Theology of John Calvin

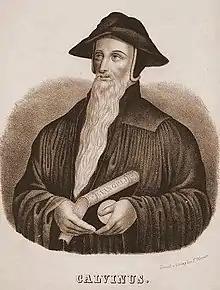
Lithograph of John Calvin, c. 1830.

The theology of John Calvin has been influential in both the development of the system of belief now known as Calvinism and in Protestant thought more generally.